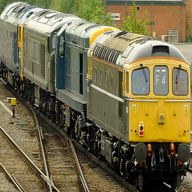
Vehicle type: Trains